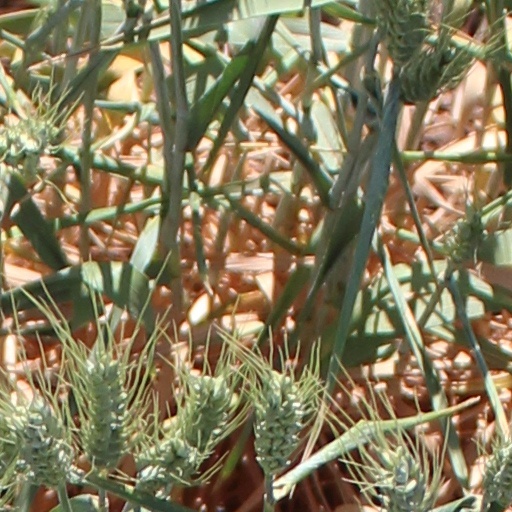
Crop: wheat